Jakni Bandh bridge

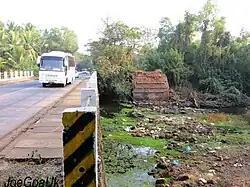
The Jakni Bandh bridge, 2014

The Jakni Bandh bridge is a temporary bridge or culvert connecting the village of Dramapur and the census town of Navelim.